International Electrotechnical Commission

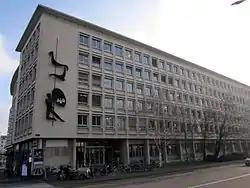
IEC central office in Geneva

The IEC was instrumental in developing and distributing standards for units of measurement, particularly the gauss, hertz, and weber. It was also first to promote the Giorgi System of standards, later developed into the SI, or "Système International d'unités" (in English, the International System of Units).